California State University

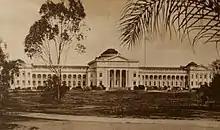
San Diego State Normal School, founded 1897, became San Diego State Teacher's College in 1923 (and eventually San Diego State University).

The resulting administrative situation from 1921 to 1960 was quite complicated. On the one hand, the Department of Education's actual supervision of the presidents of the State Teachers Colleges was minimal, which translated into substantial autonomy when it came to day-to-day operations. According to Clark Kerr, J. Paul Leonard, the president of San Francisco State from 1945 to 1957, once boasted that "he had the best college presidency in the United States—no organized faculty, no organized student body, no organized alumni association, and...no board of trustees." On the other hand, the State Teachers Colleges were treated under state law as ordinary state government agencies, which meant their budgets were subject to the same stifling bureaucratic financial controls as all other state agencies (except the University of California). At least one president would depart his state college because of his express frustration over that issue: Leonard himself. (One of the lasting legacies of this era is that Cal State employees, like other state employees (but not UC or local government employees) are still paid by the state controller and receive their employment and retirement benefits from CalPERS.)